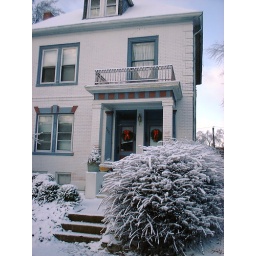
bush by white house